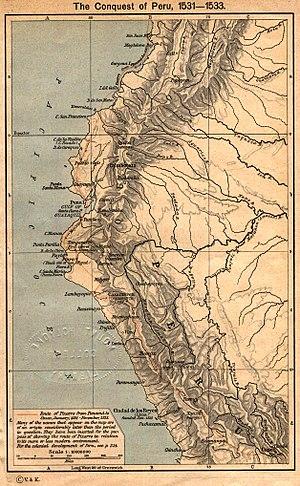
Francisco Pizarro González, marqués de los Atabillos, né à Trujillo en Espagne le 16 mars 1475 et assassiné à Lima le 26 juin 1541, fut un conquistador espagnol. Il conquit l'Empire inca et fut aussi gouverneur de l'actuel Pérou.